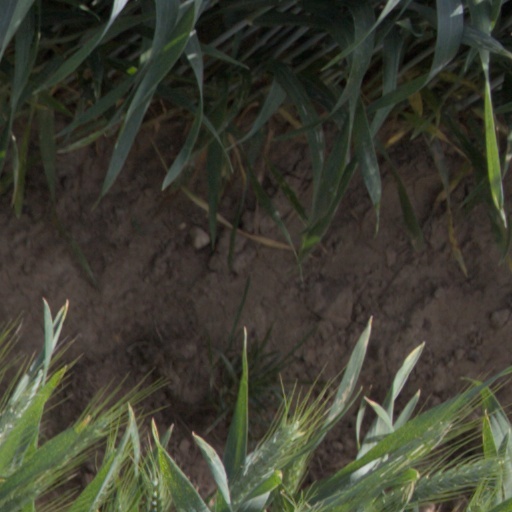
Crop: wheat